Ercolano

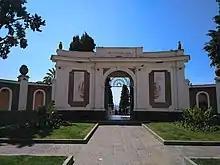
The northern entrance to the Archeological Site of Herculaneum from town centre

Together with the construction of the first Italian railway in 1839, some industrial facilities were established along the coast (glassworks, tanneries, train wagons, etc.) that altered the previous landscape. Nevertheless, Resina remained an agricultural town, celebrated for its fruit and healthy air and was the well-known destination for the visits to the underground Theatre of Herculaneum and the ascension to the crater of Mount Vesuvius.